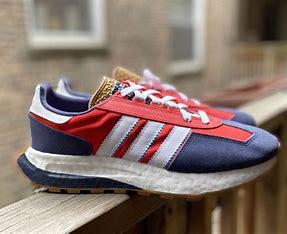
Brand: Adidas
Model: Retropy E5